Beit She'an

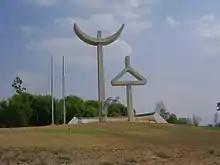
War monument, Al Mansfeld and Munio Weinraub, 1960

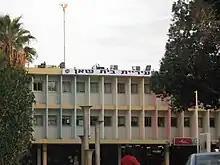
Beit She'an municipality

A ma'abarah (immigration camp) inhabited mainly by North African Jewish olim (immigrants) was erected in Beit She'an, and it later became a development town.